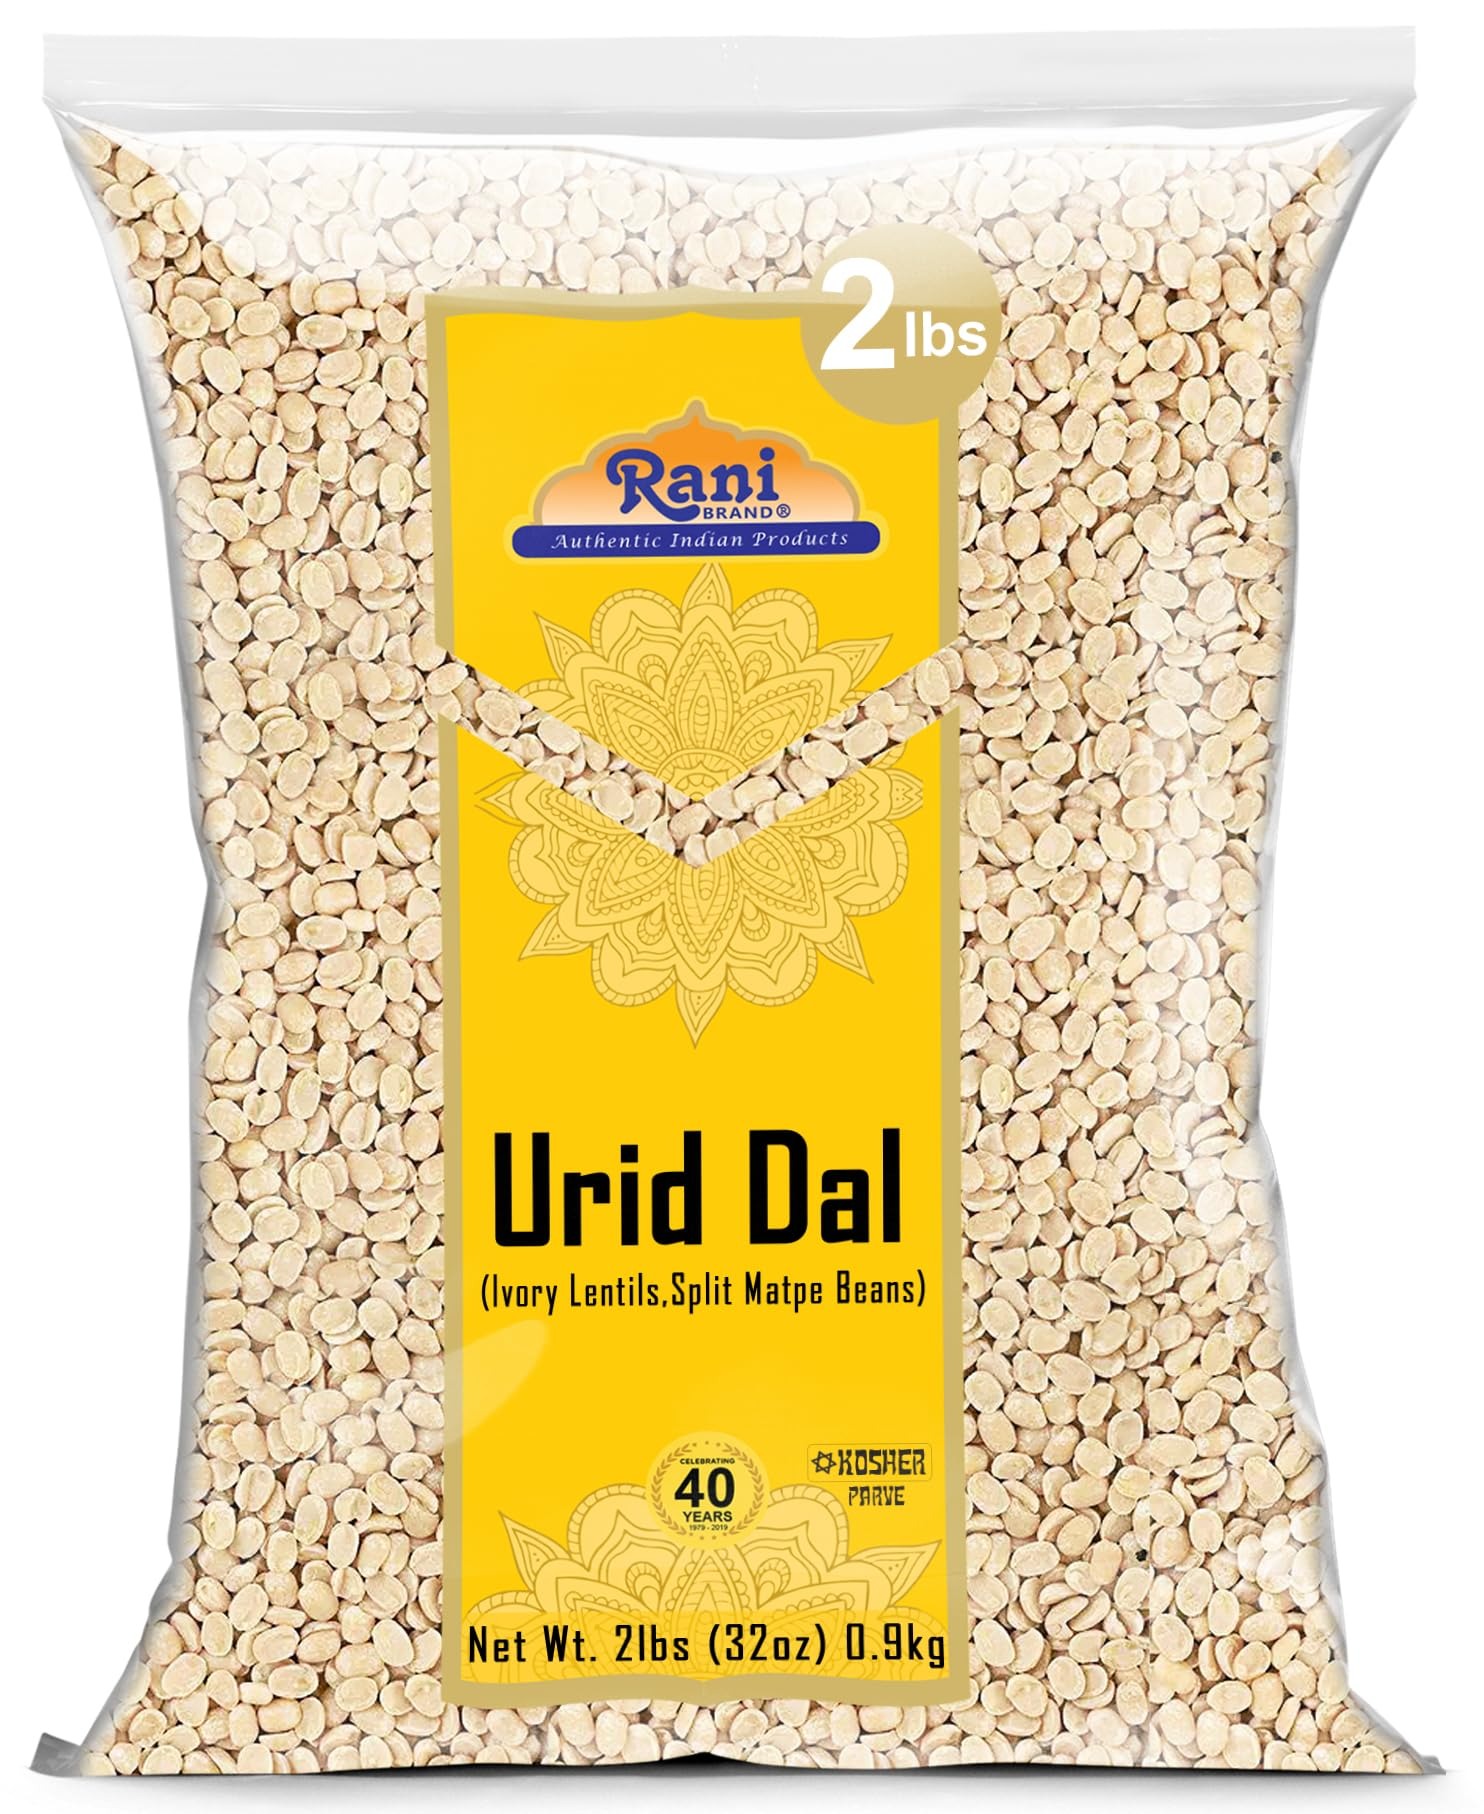
Item Name: Rani Urid/Urad Dal (Split Matpe Beans Skinless) Indian Lentils 32oz (2lbs) 908g ~ All Natural | Gluten Friendly | Non-GMO | Kosher | Vegan | Indian Origin
Bullet Point 1: You'll LOVE our Urid/Urad Dal (Split Matpe Beans Skinless) by Rani Brand--Here's Why:
Bullet Point 2: 🥘️Now KOSHER! 100% Natural, No preservatives or "fillers" & Great Health Benefits.
Bullet Point 3: 🥘️Great source of natural protein, ideal for vegetarians & vegans.
Bullet Point 4: 🥘️Rani is a USA based company selling spices for over 40 years, buy with confidence!
Bullet Point 5: 🥘️Net Wt. 32oz (2lbs) 908g, Product of India, Alternate Names: Split Matpe Beans Without Skin
Product Description: Many varieties of Lentils are used throughout India. From simple soups to elaborate dishes, lentils hold a prominent place in every Indian kitchen. Rani offers a full range of traditional lentils with easy to follow recipes printed on most packages.
Value: 32.0
Unit: Ounce

Price: 13.99